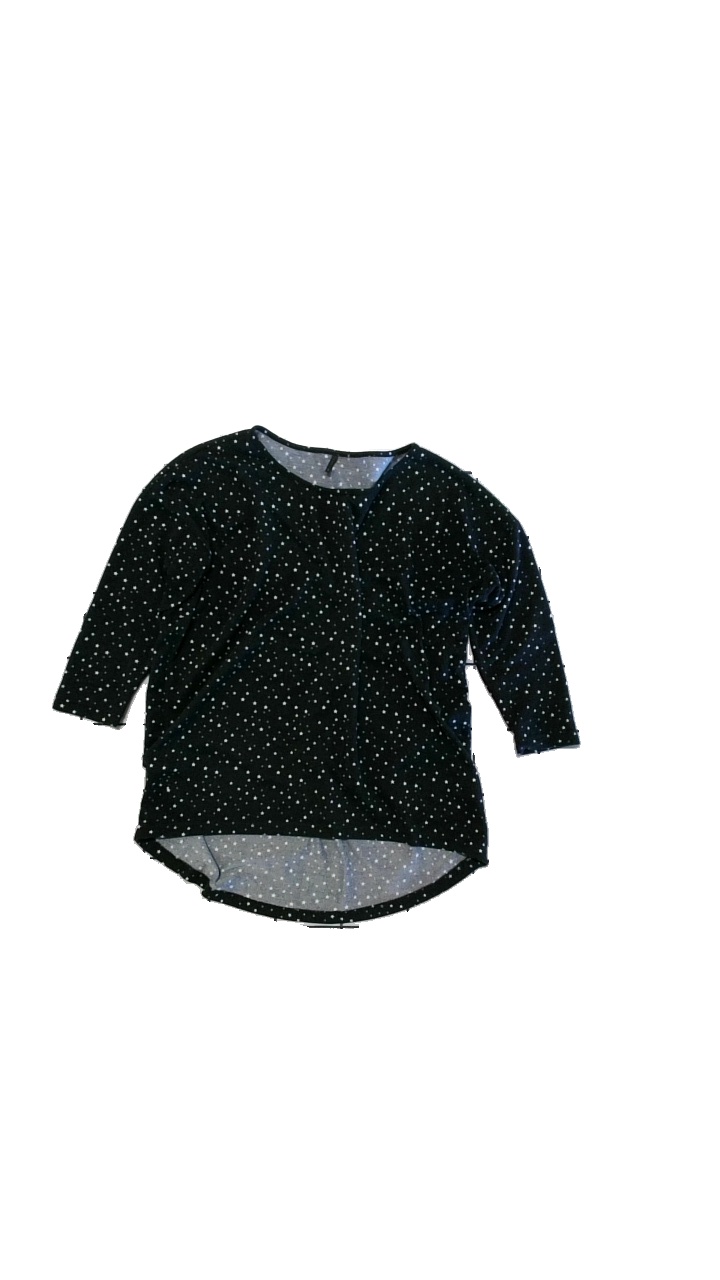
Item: Top (Ladies)
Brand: Only
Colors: Black
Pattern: Dots
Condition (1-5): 2
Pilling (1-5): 1
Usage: Export
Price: <50